Egon Ranshofen-Wertheimer Award

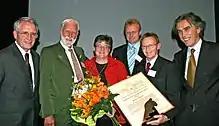
Braunau am Inn honors Tizzy von Trapp-Walker with the Egon Ranshofen-Wertheimer Award. From left to right: Robert L. Hugins (U.S. Embassy, Vienna); Prof. Dr. Ernst Florian Winter; Tizzy von Trapp-Walker; Ferdinand Tiefnig (Federal Council of Austria); Mayor Gerhard Skiba (Braunau am Inn); Dr. Emil Brix (Foreign Office, Vienna)

The Egon Ranshofen-Wertheimer Award was founded (and is awarded) by the city of Braunau am Inn in cooperation with the Society for Contemporary History.